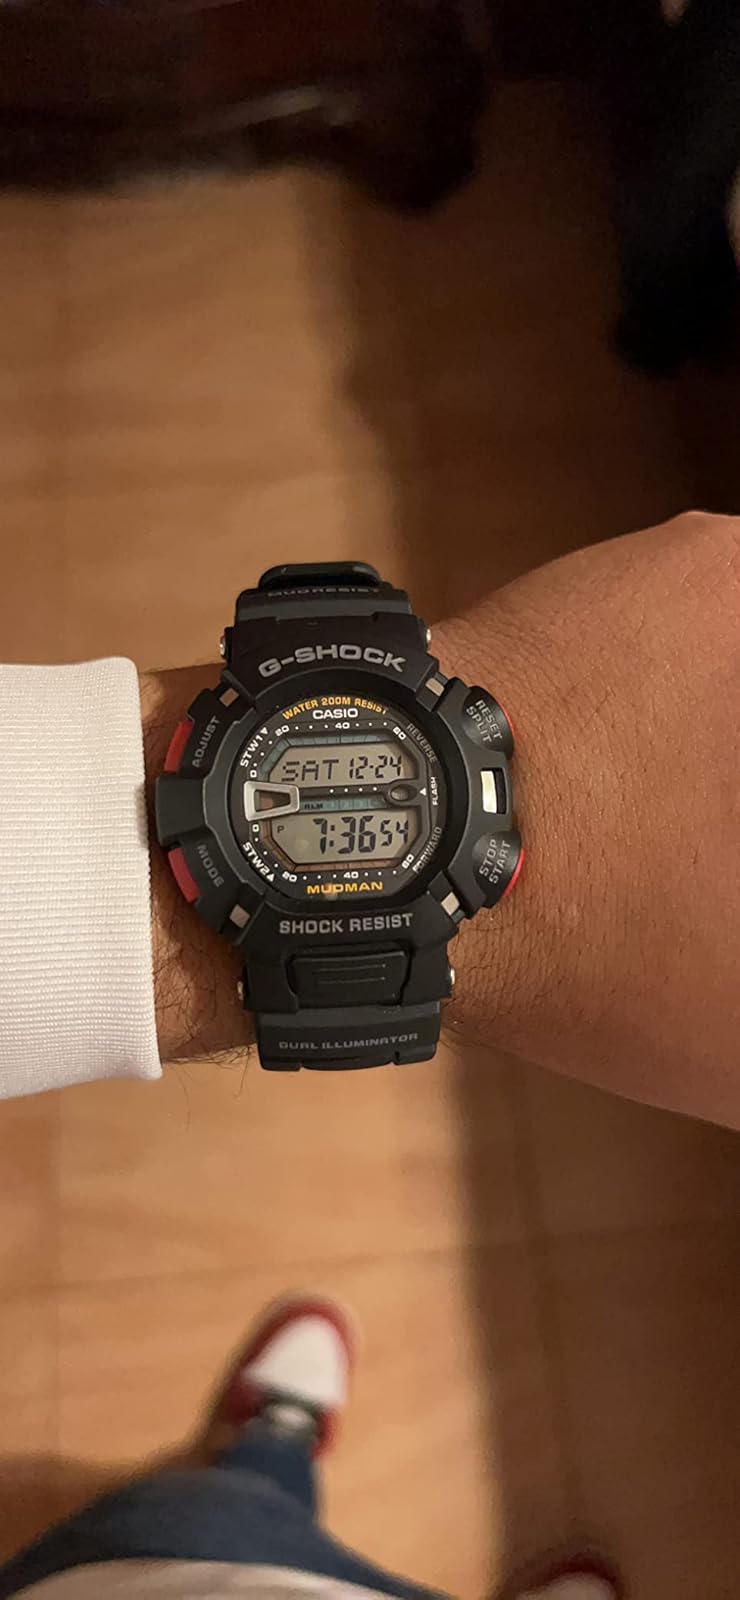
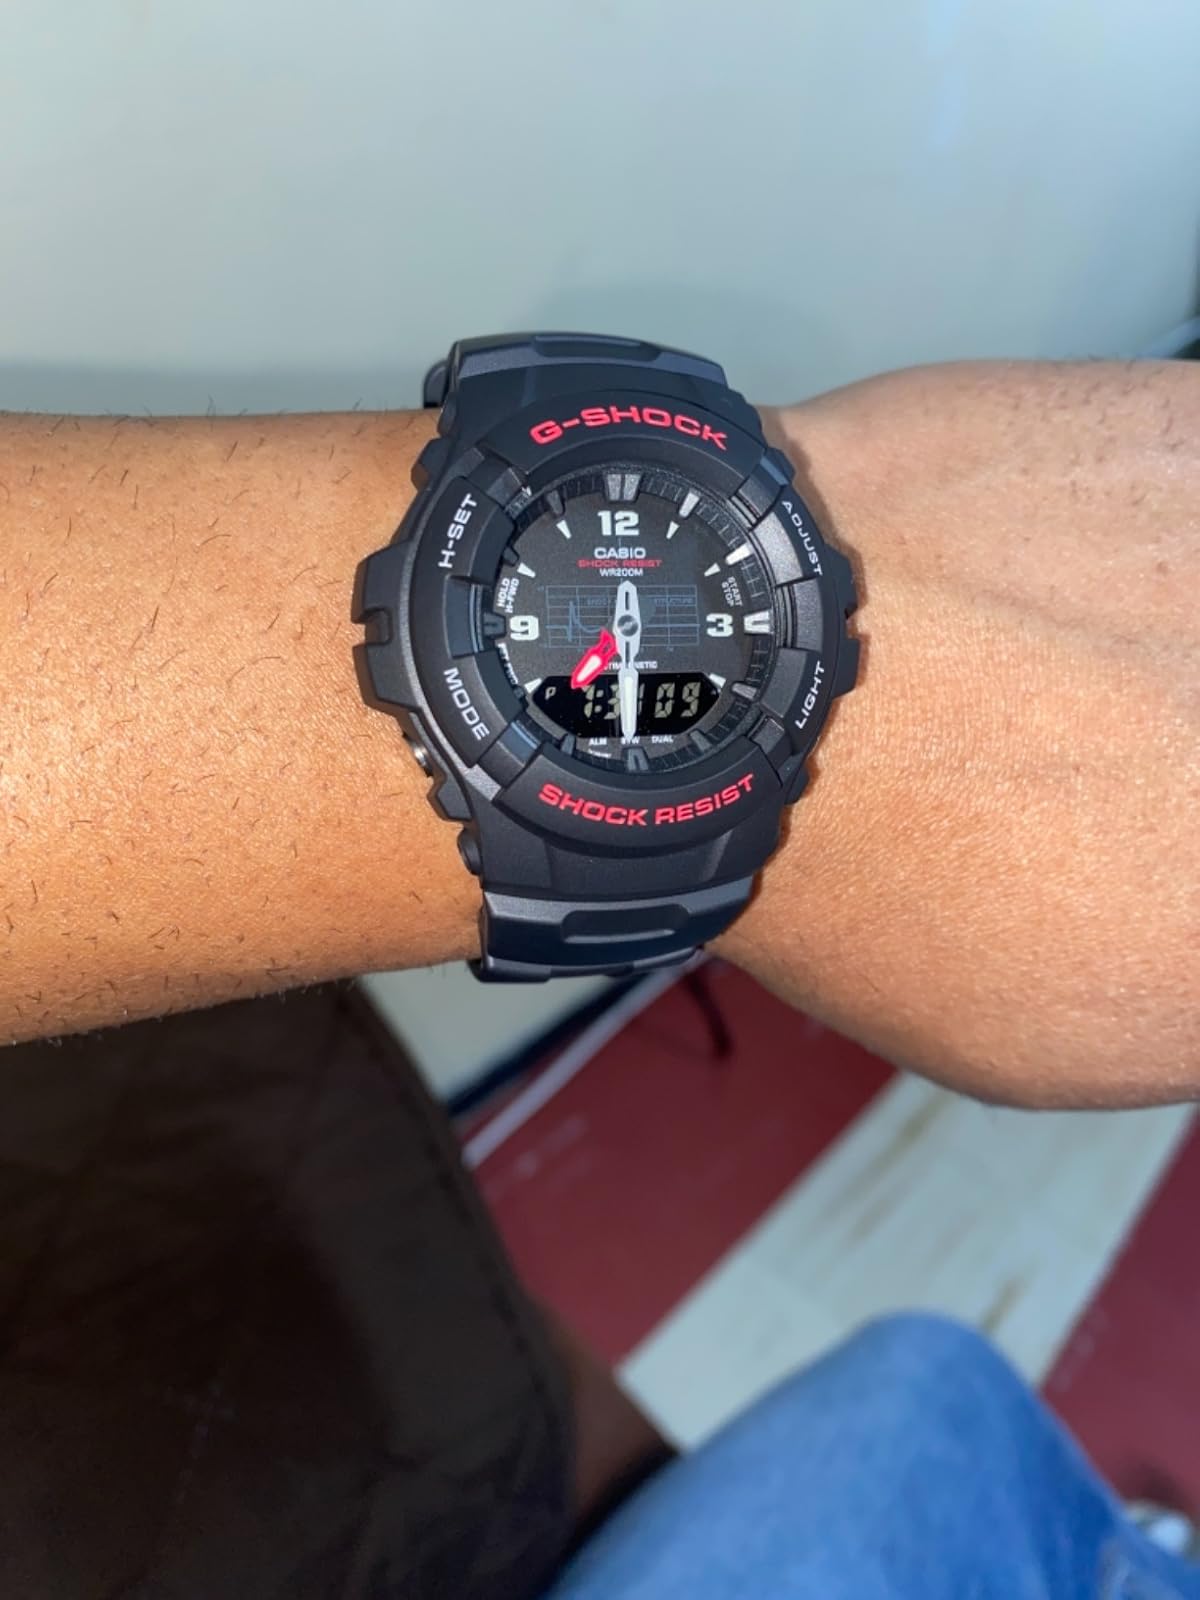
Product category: accessories_watch
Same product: no